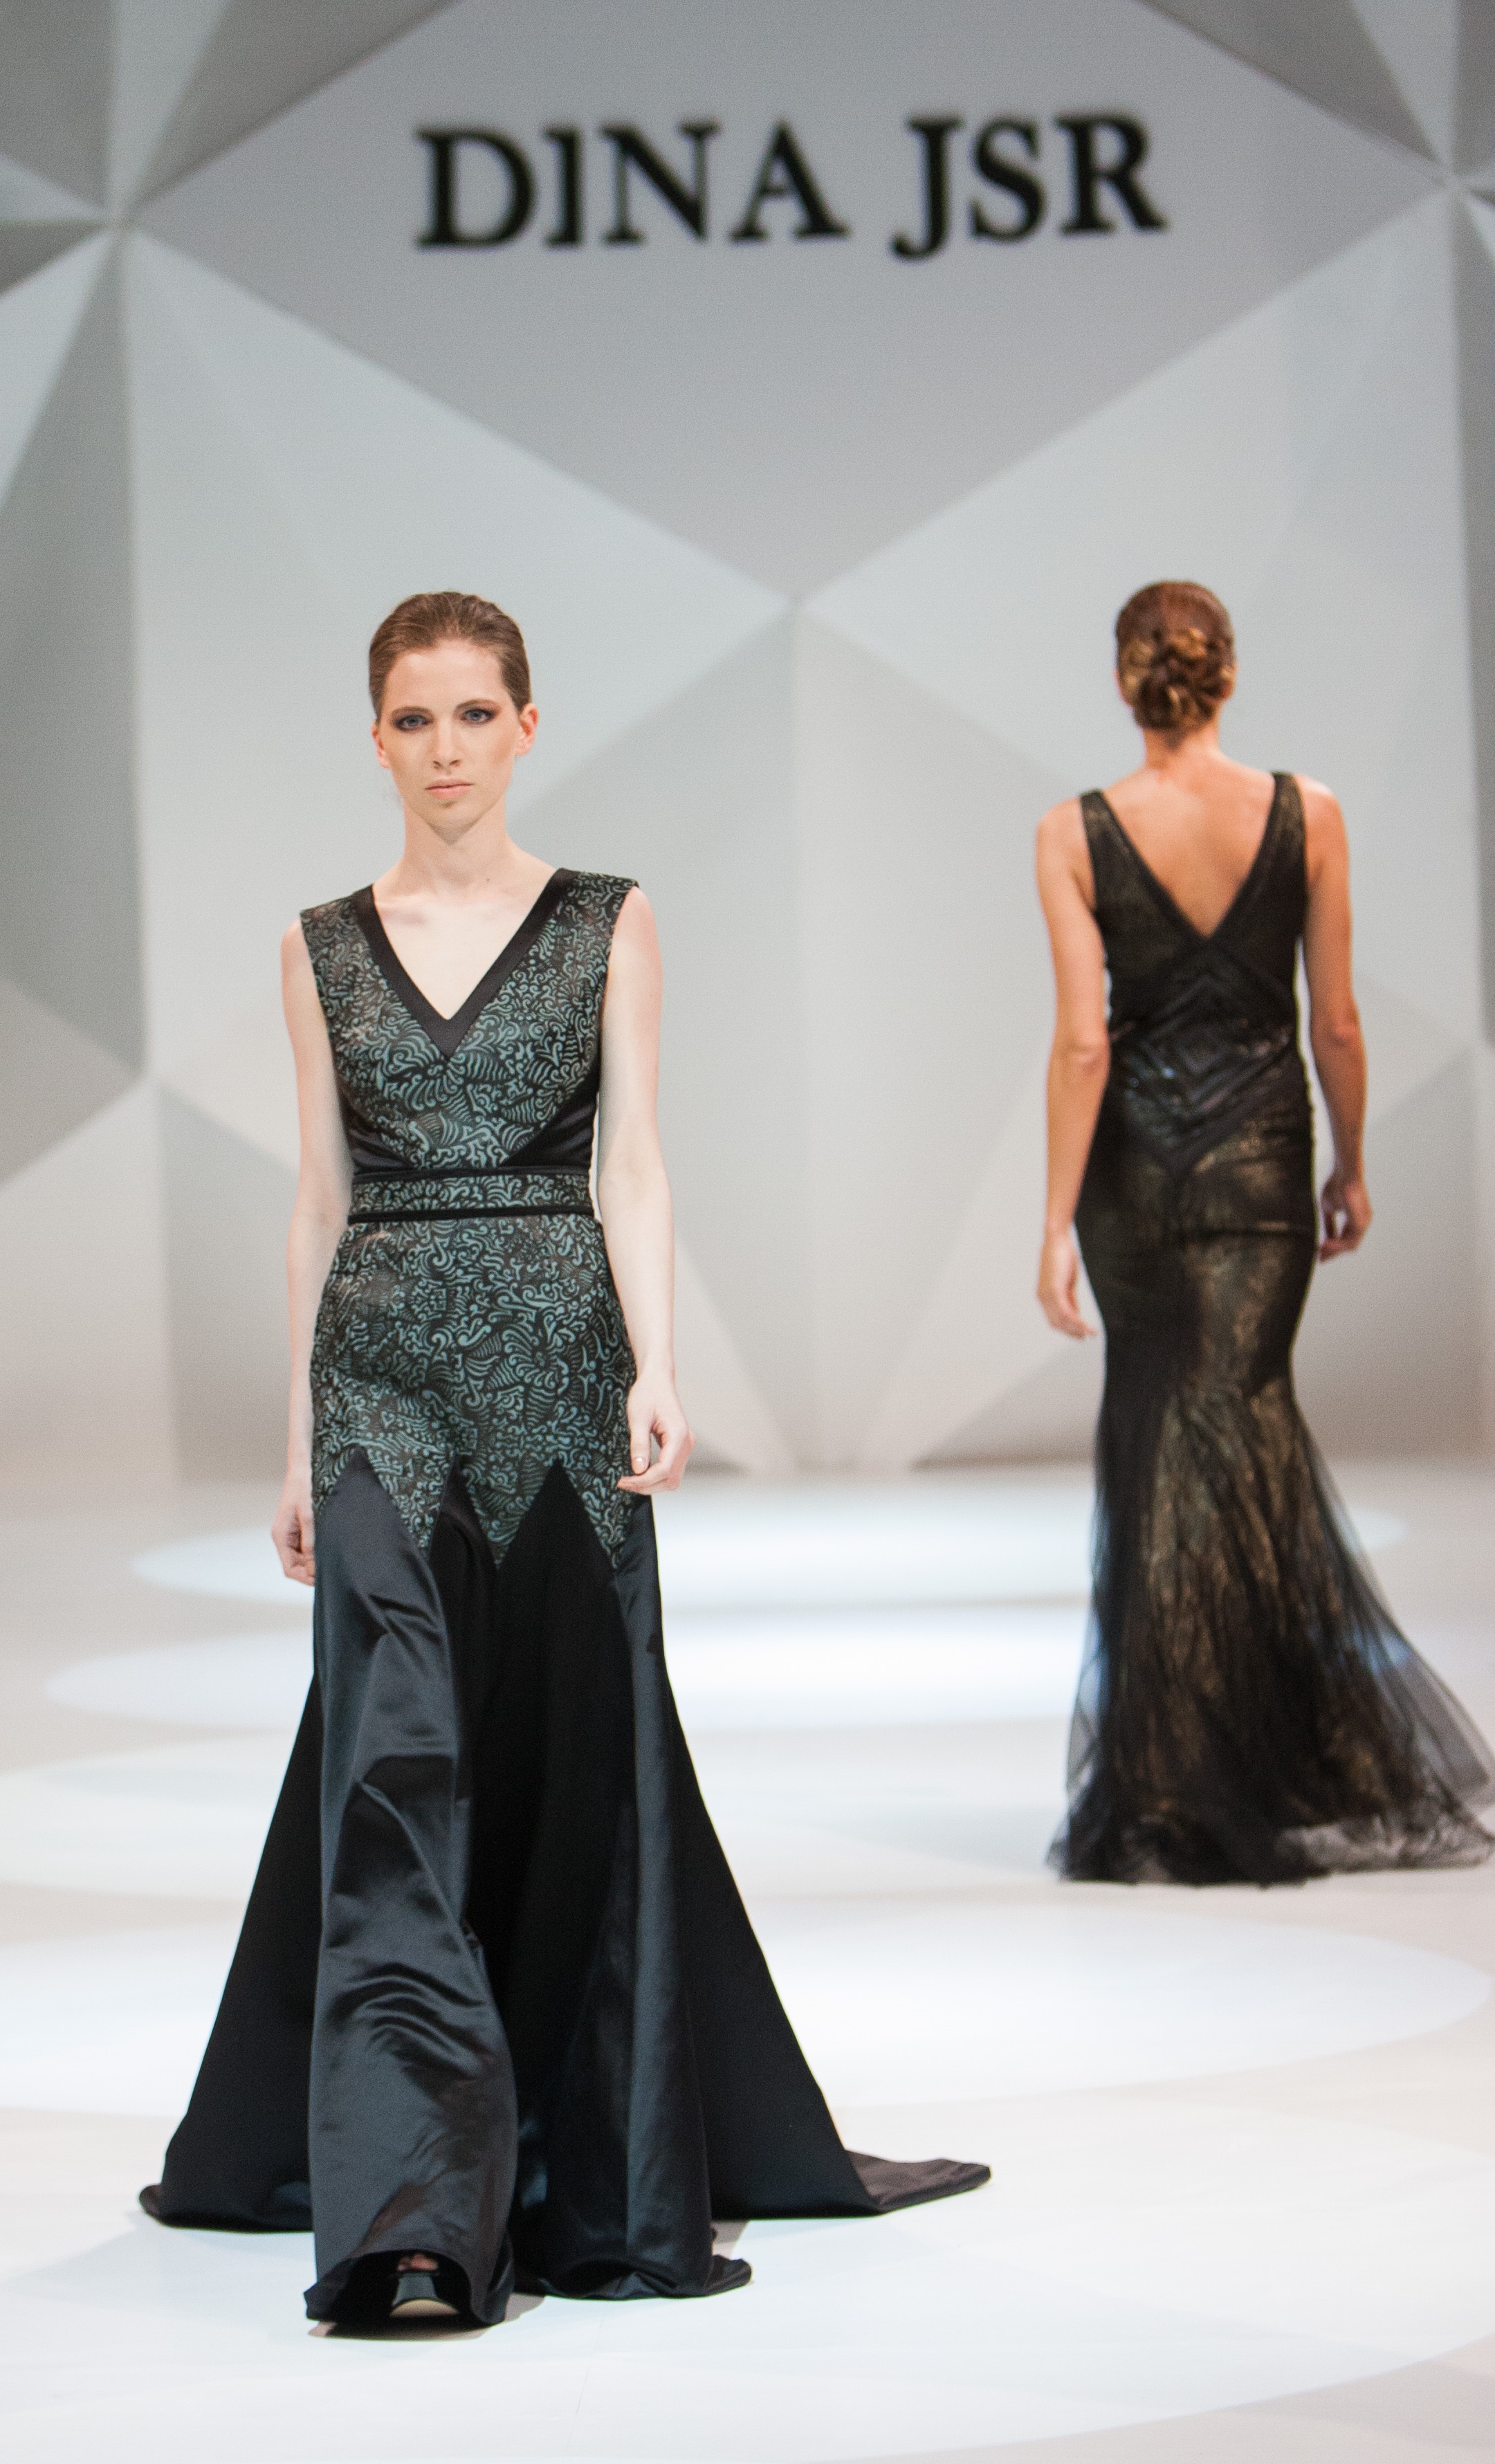
girl, woman, female, model, spring, collection, fashion, clothing, wedding dress, catwalk, designer, dress, design, women, runway, style, elegant, clothes, gown, elegance, wear, gorgeous, stylish, vogue, fashionable, flooring, fashion design, fashion show, bridal clothing